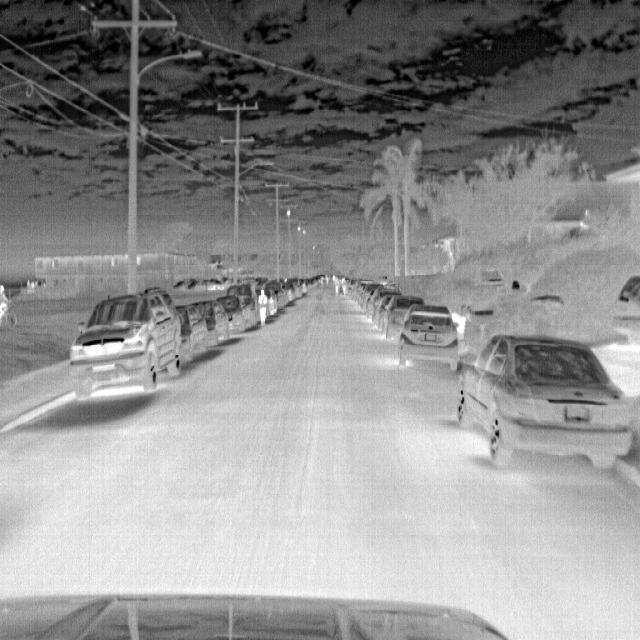
Detected objects:
label: person
label: person